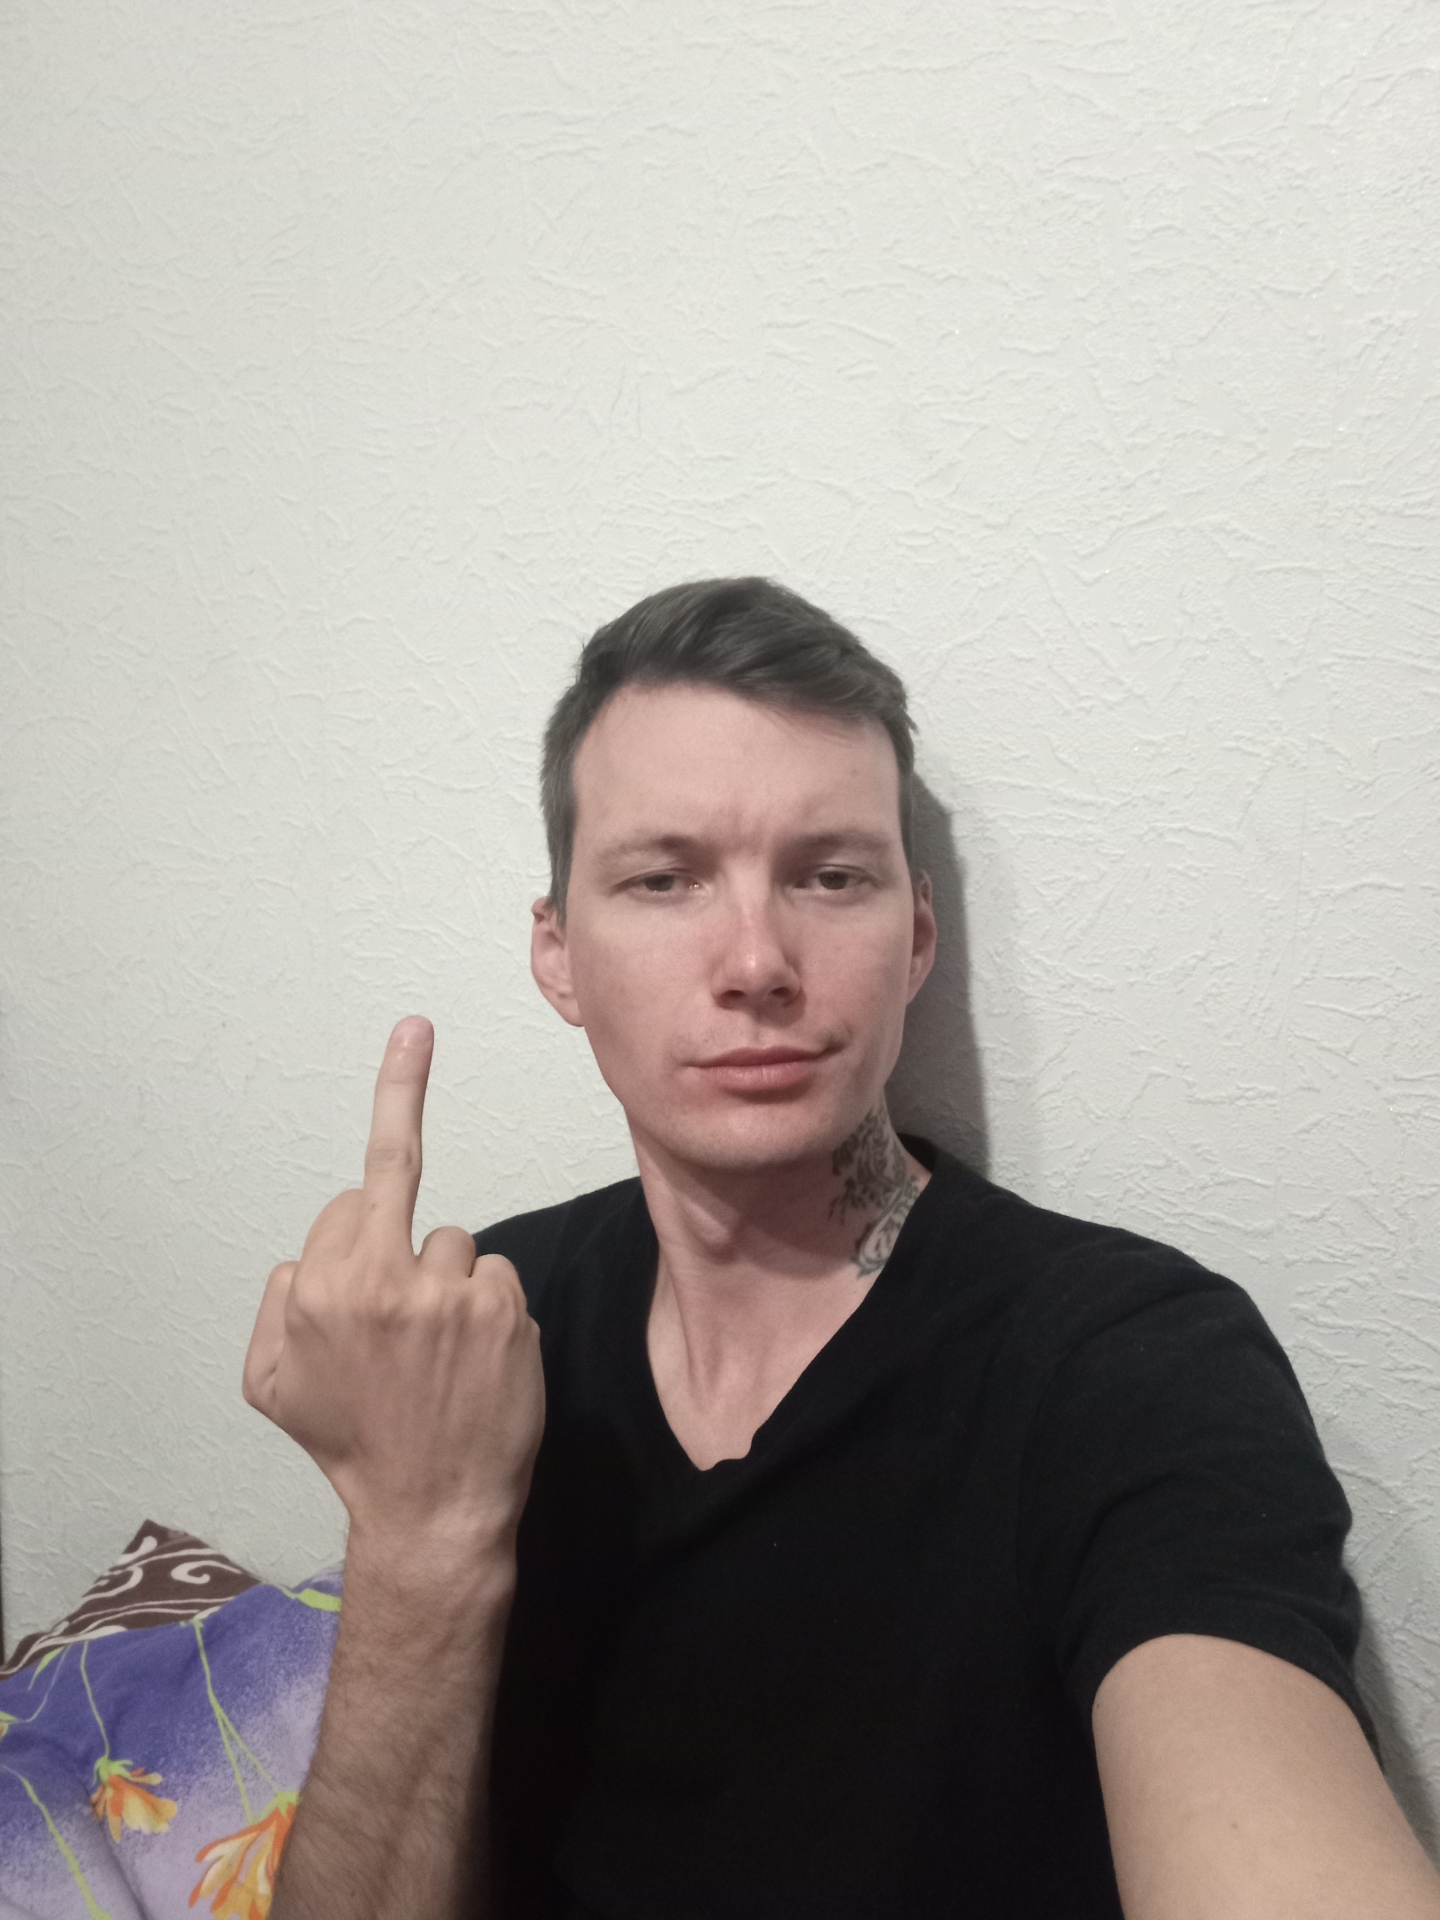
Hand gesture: middle_finger